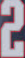
Number: 2